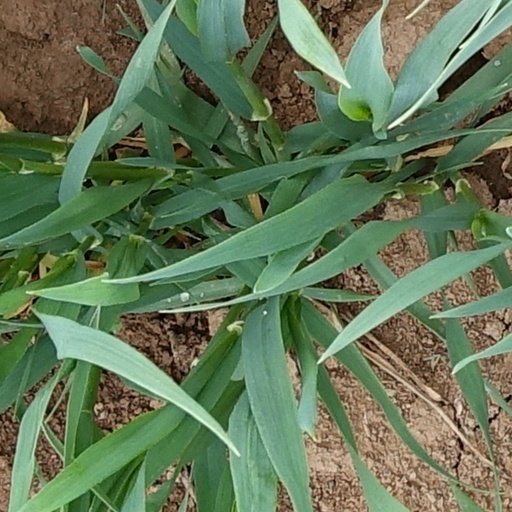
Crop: wheat